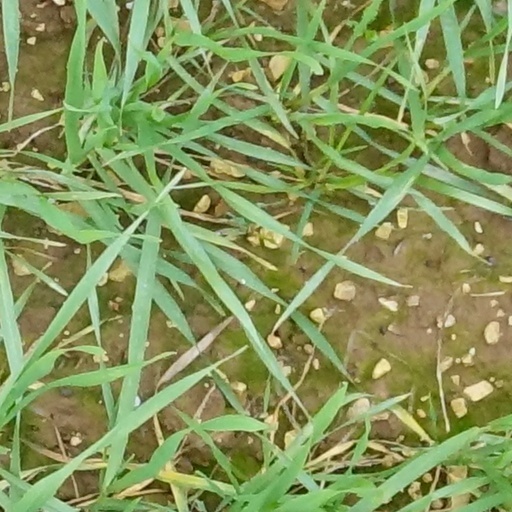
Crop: wheat